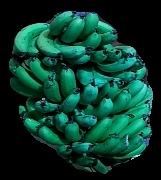
Variety: pachbale
Grade: grade3